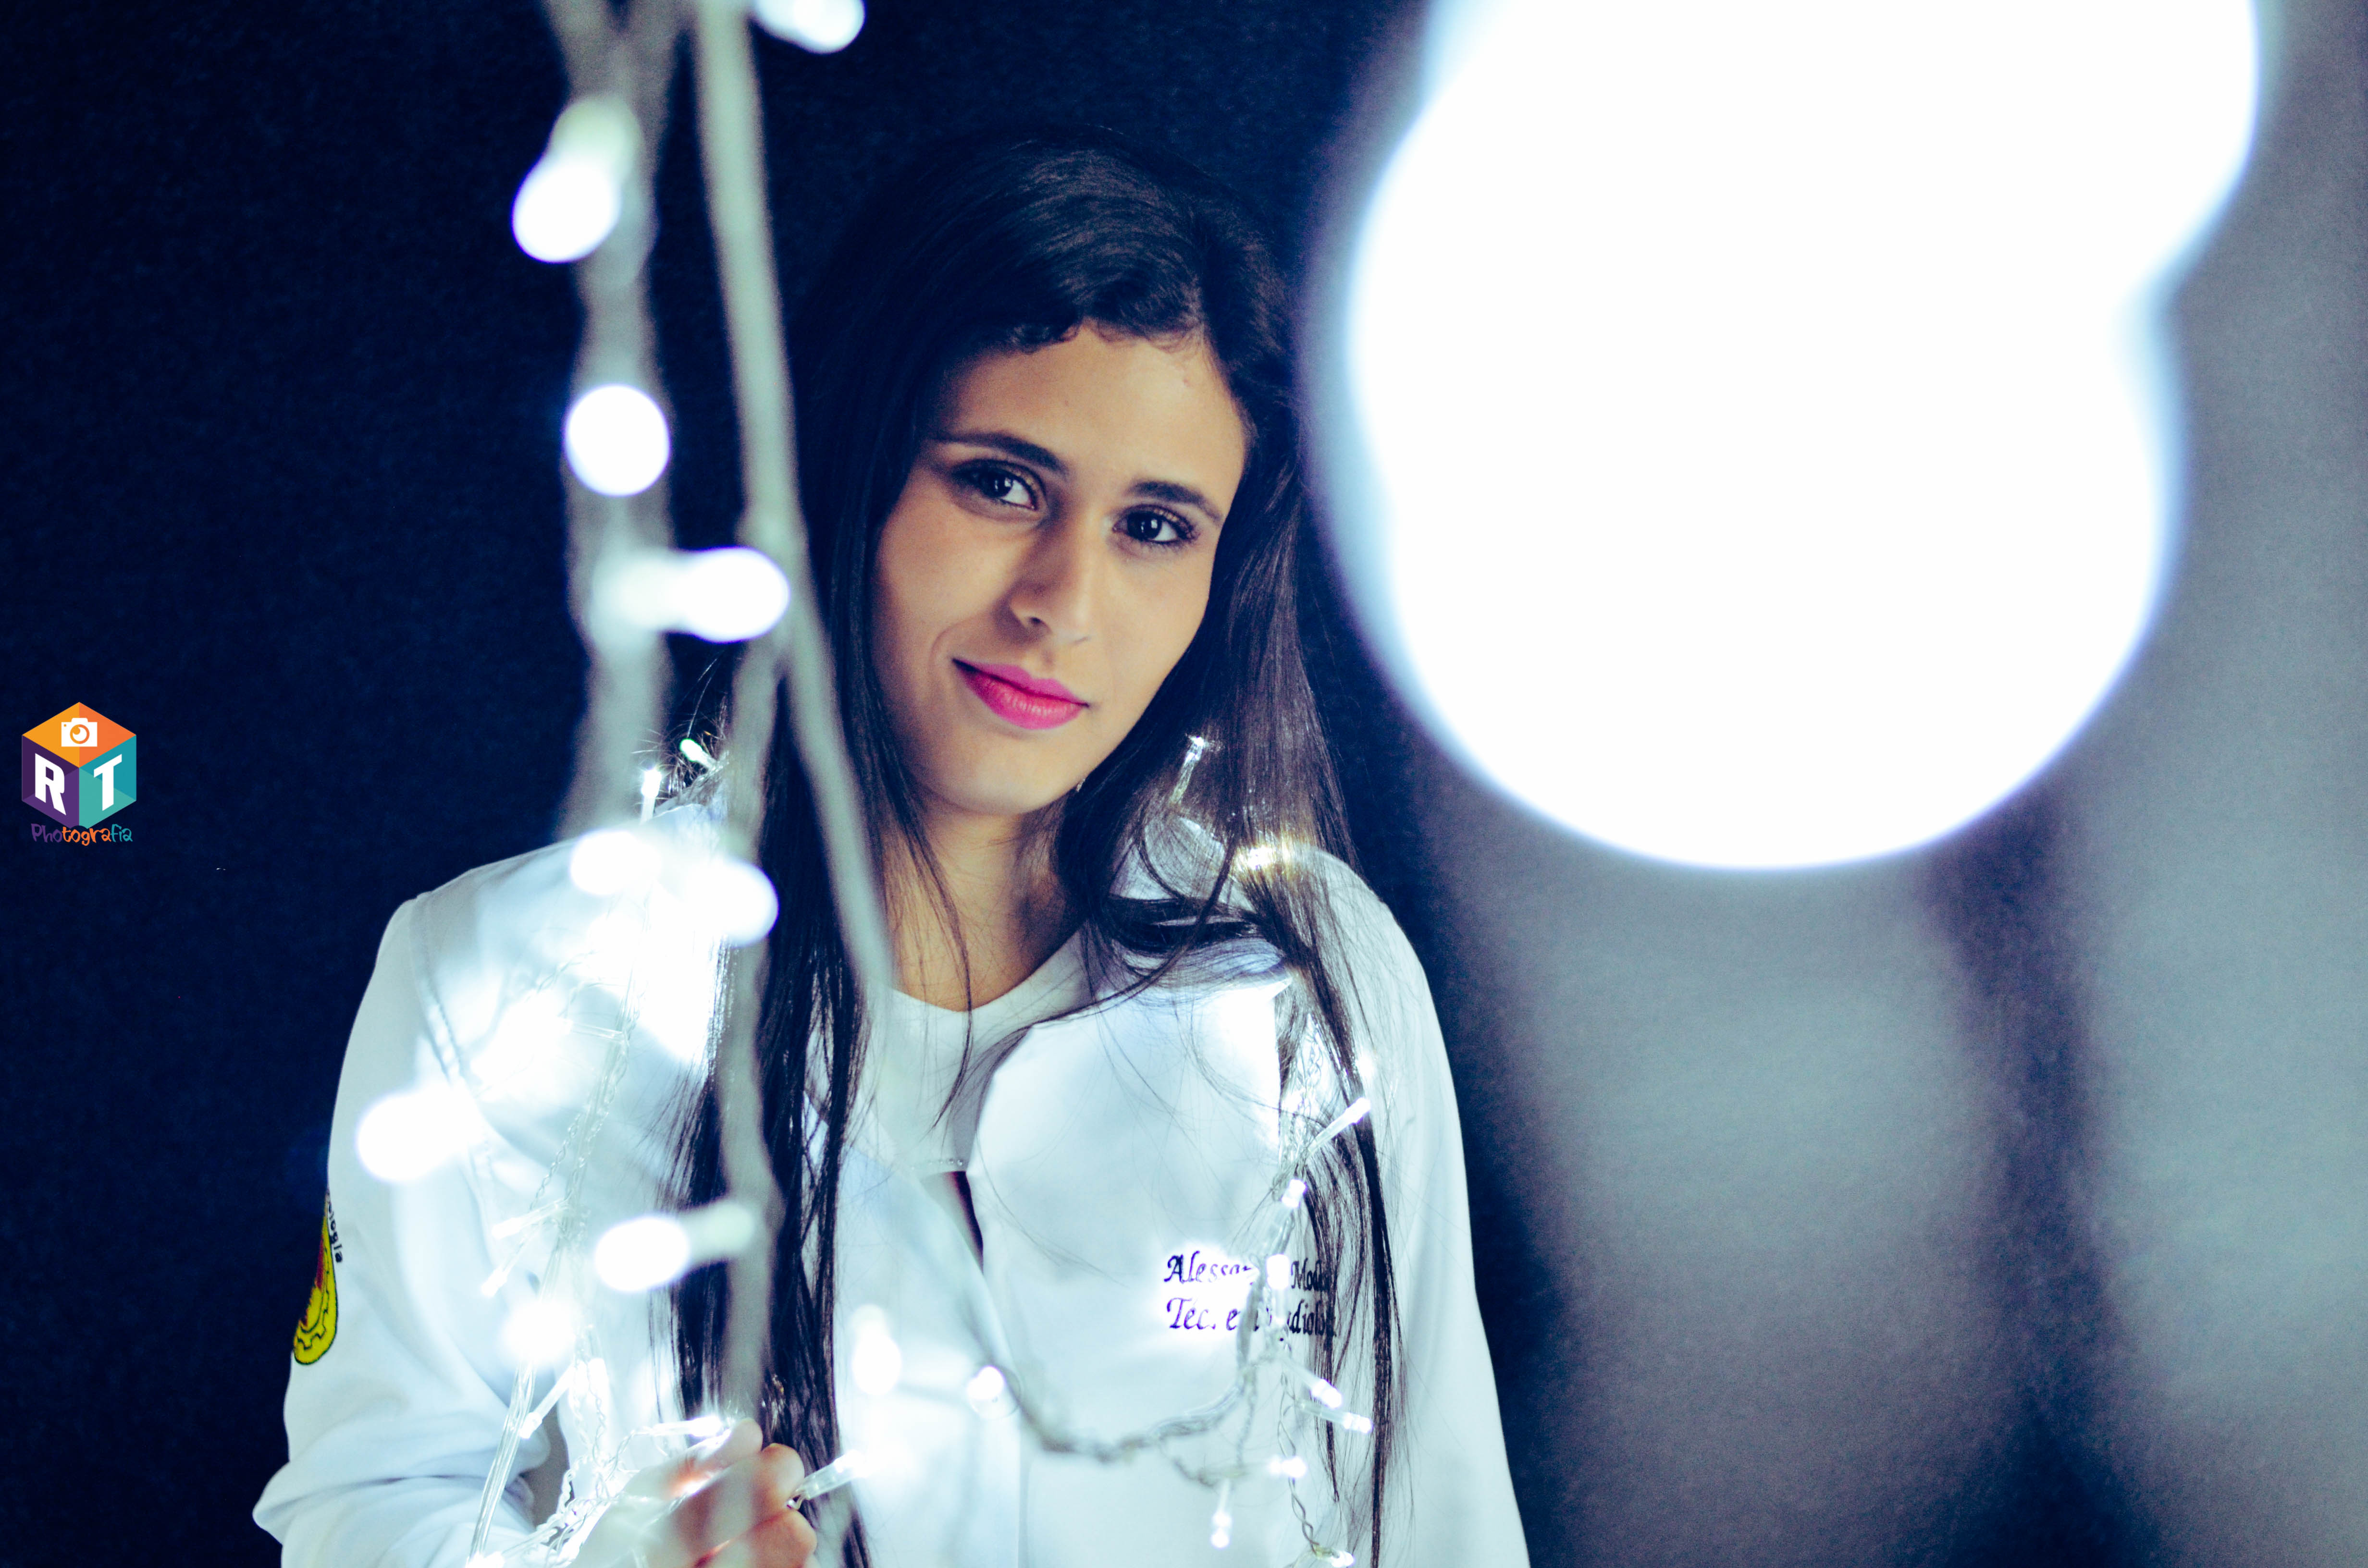
girl, beauty, black hair, smile, photography, photo shoot, space, flash photography, performance